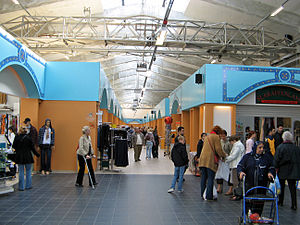
Bazar Fyn
Bazar Fyn
Bazar Fyn var en af Skandinaviens største indendørs basarer. Den var beliggende centralt i Skibhuskvarteret i Odense i en af Thrige Electrics tidligere produktionshaller. Basaren blev officielt indviet af HKH Prins Joachim 24. marts 2007, men åbnede for offentligheden 10. marts – et par uger senere end oprindeligt planlagt.